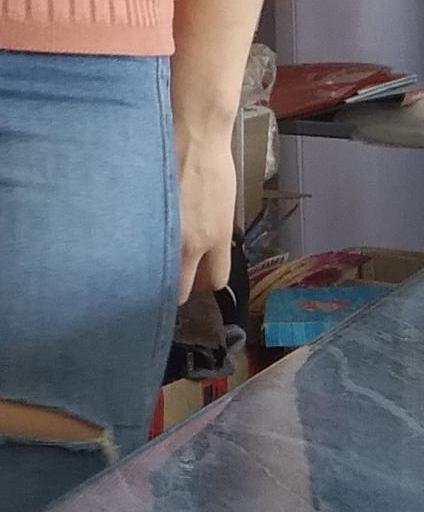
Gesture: no_gesture